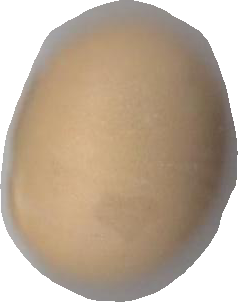
Variety: Grobogan